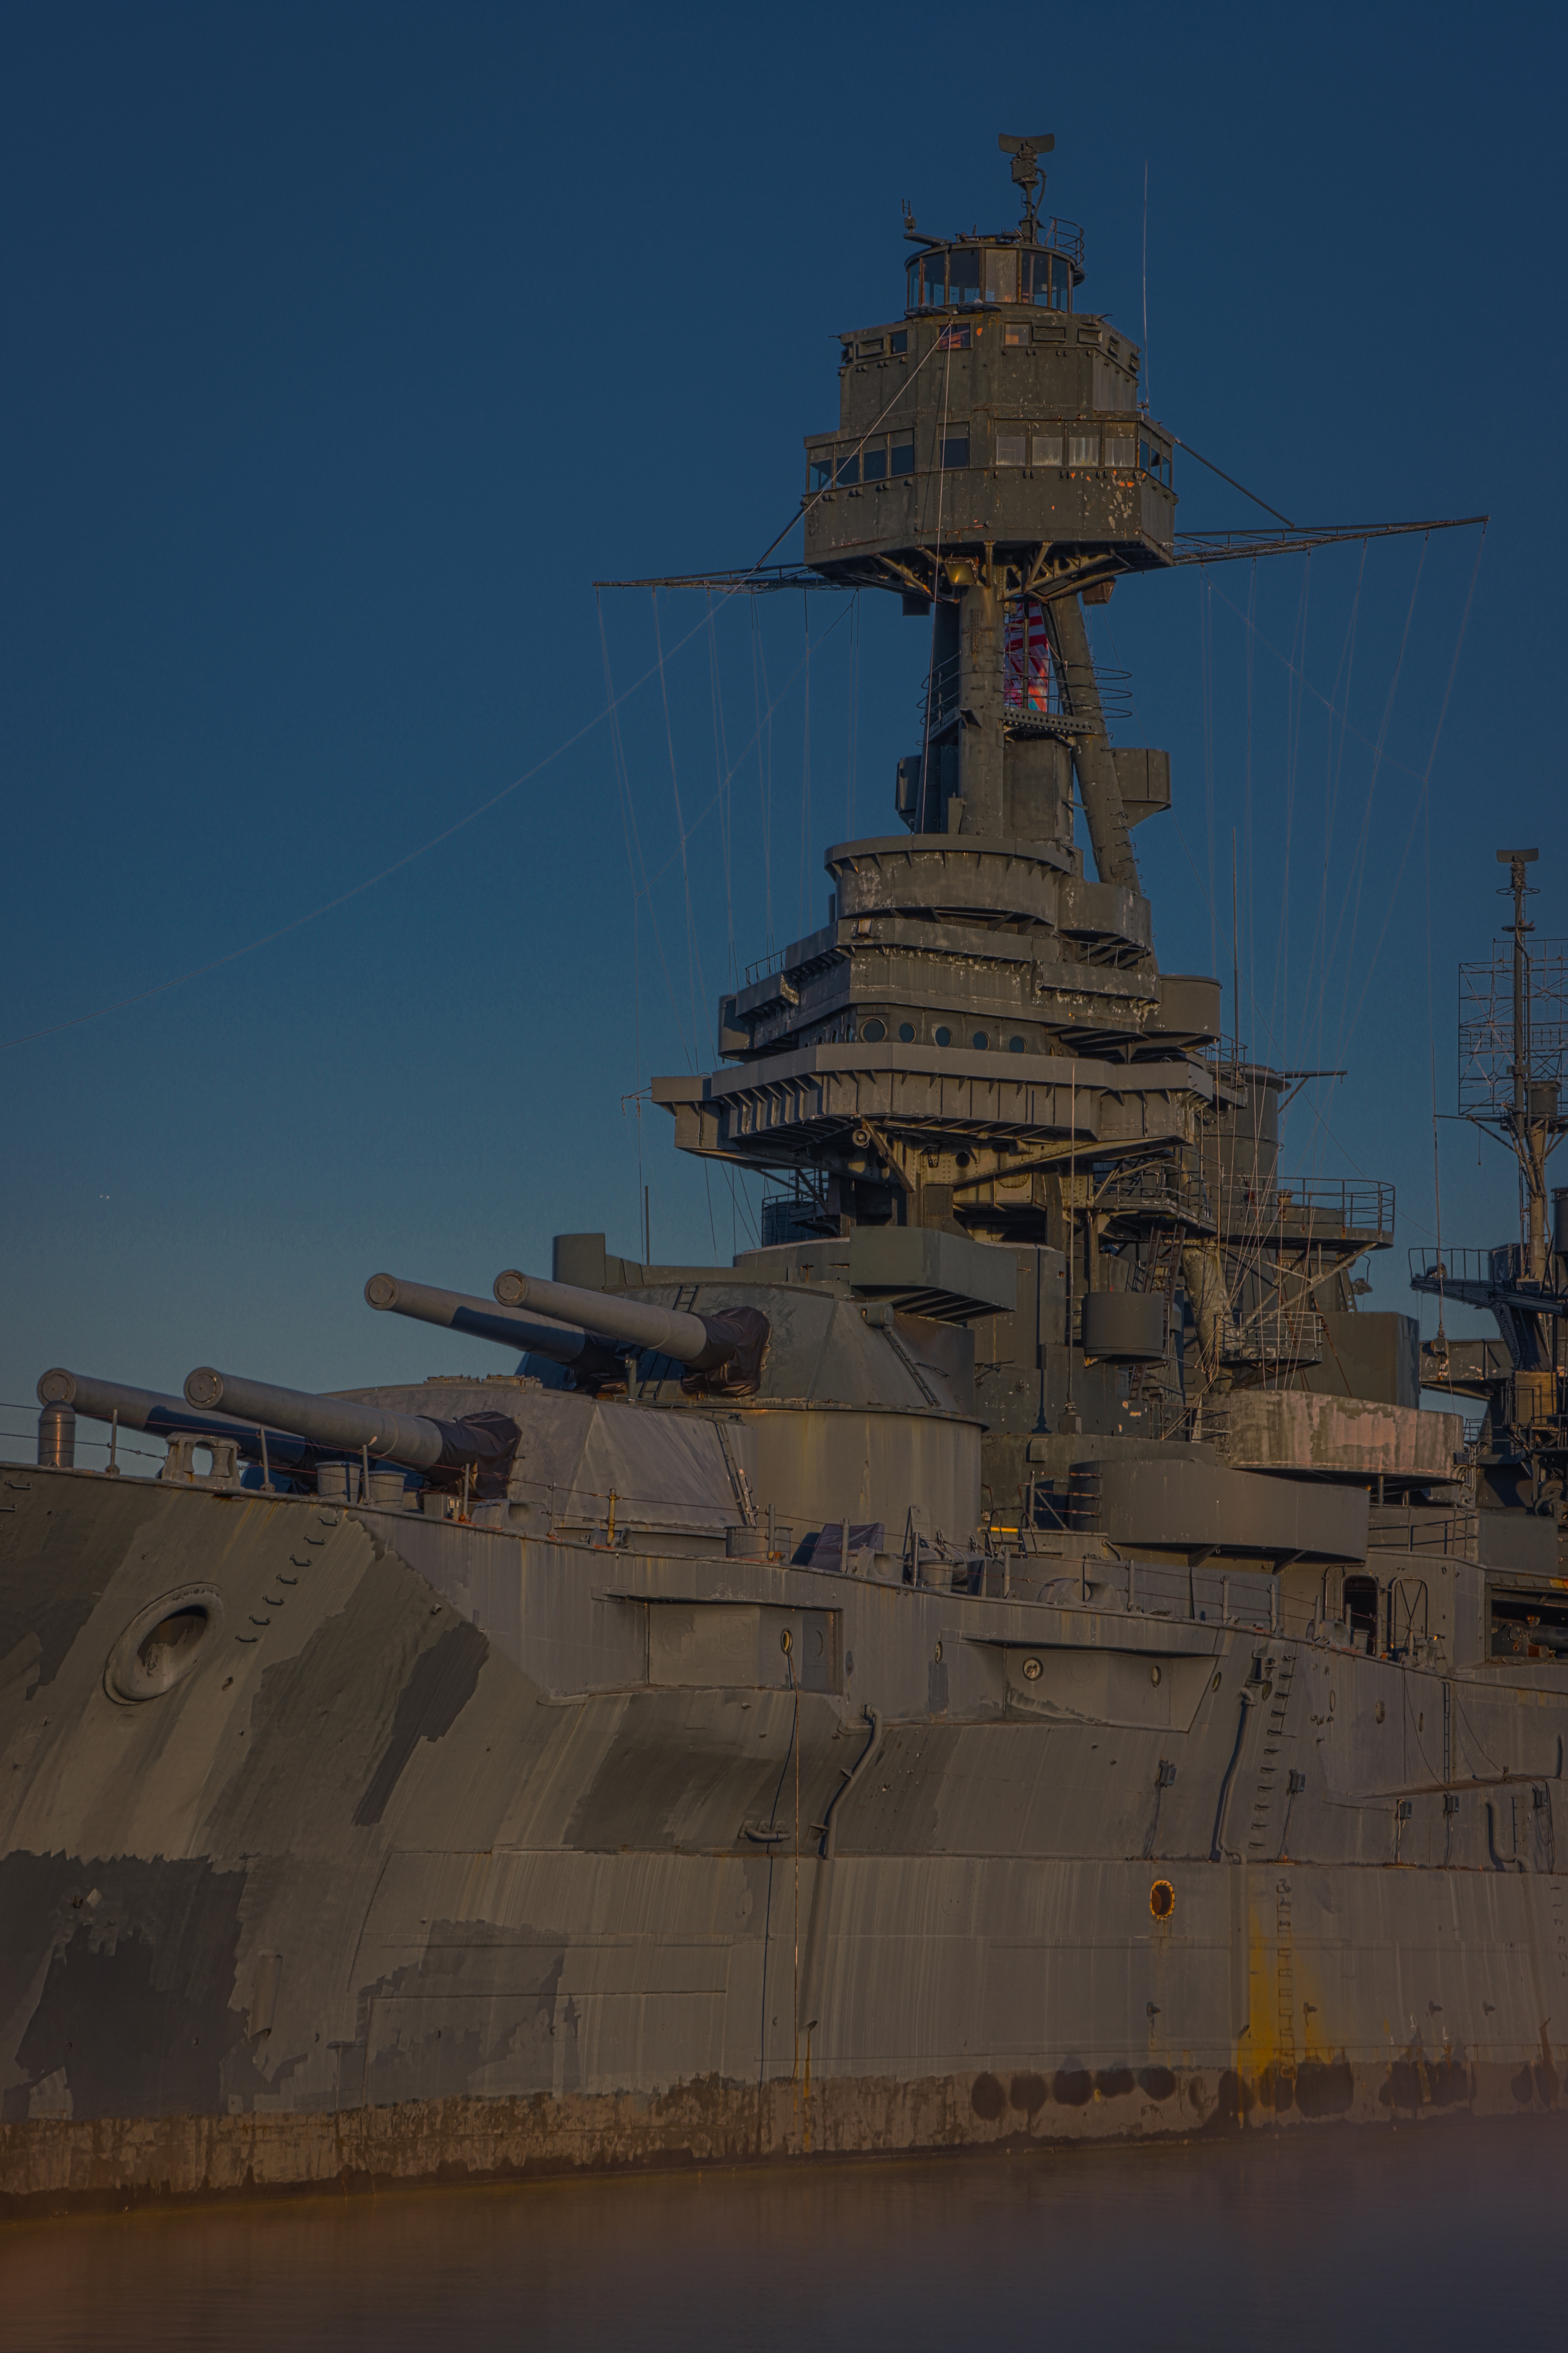
boat, ship, battleship, battleshiptexas, houston, texas, houstonshipchannel, flag, sky, wood, watercraft, naval architecture, water, naval ship, warship, electricity, cloud, mast, roof, tree, finial, tall ship, navy, city, training ship, cruiser, pagoda, antenna